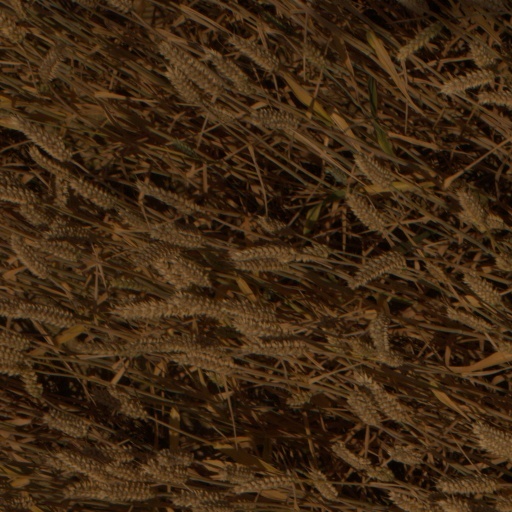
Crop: wheat